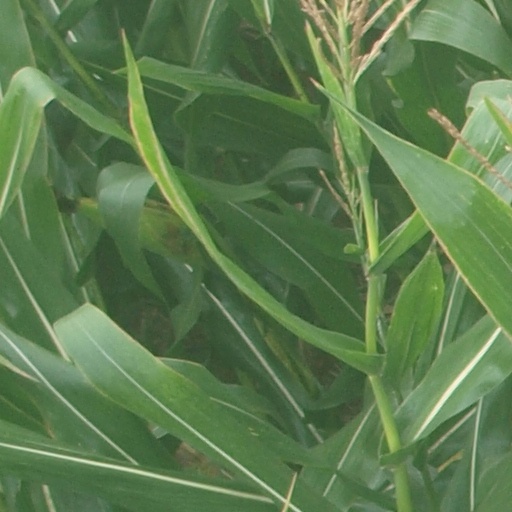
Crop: maize; corn